Exonumia

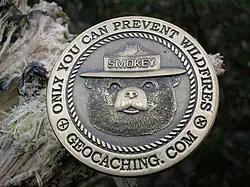
A Smokey Bear Geocoin

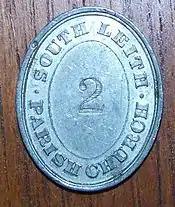
Obverse of a communion token from South Leith Parish Church

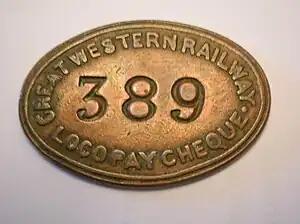
A Great Western Railway pay cheque

Notgeld, primarily in the form of paper banknotes, was issued in Germany and Austria during World War I and the interwar period by towns, banks and other institutions due to a shortage of money.